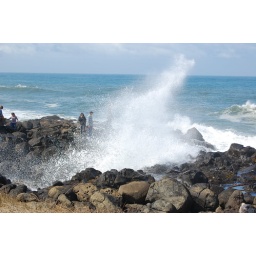
The spray from a wave hitting a narrow rock channel in the beach near Yachats, Oregon.